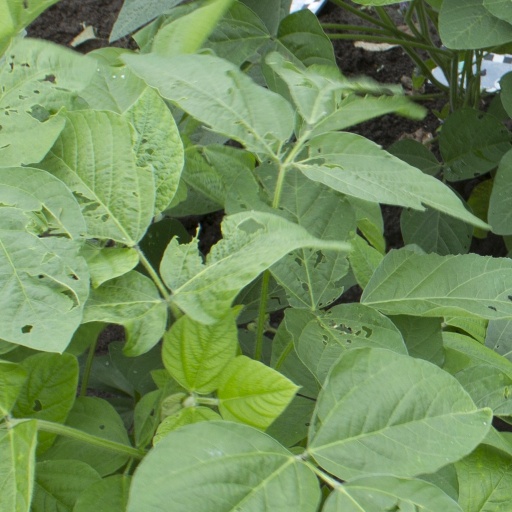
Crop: soybean